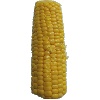
Label: Corn 1